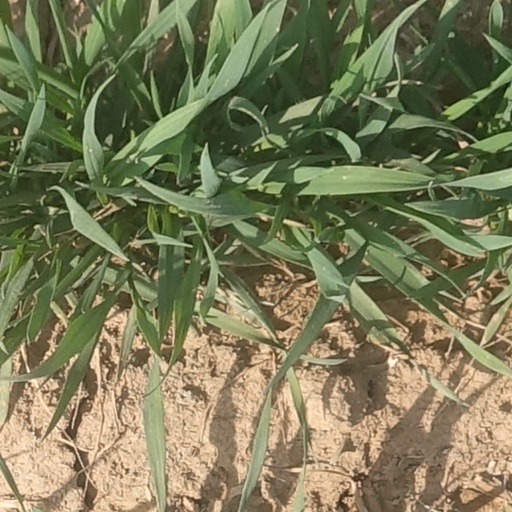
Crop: wheat